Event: Nepal Earthquake
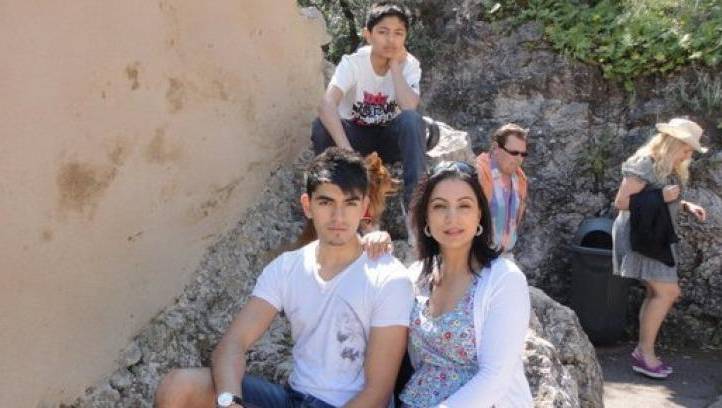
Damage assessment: no_damage